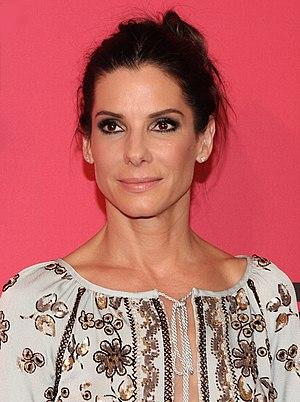
Sandra Bullock [ˈsændɹə ˈbʊlək] est une actrice, productrice, réalisatrice et scénariste américaine, née le 26 juillet 1964 à Arlington en Virginie.